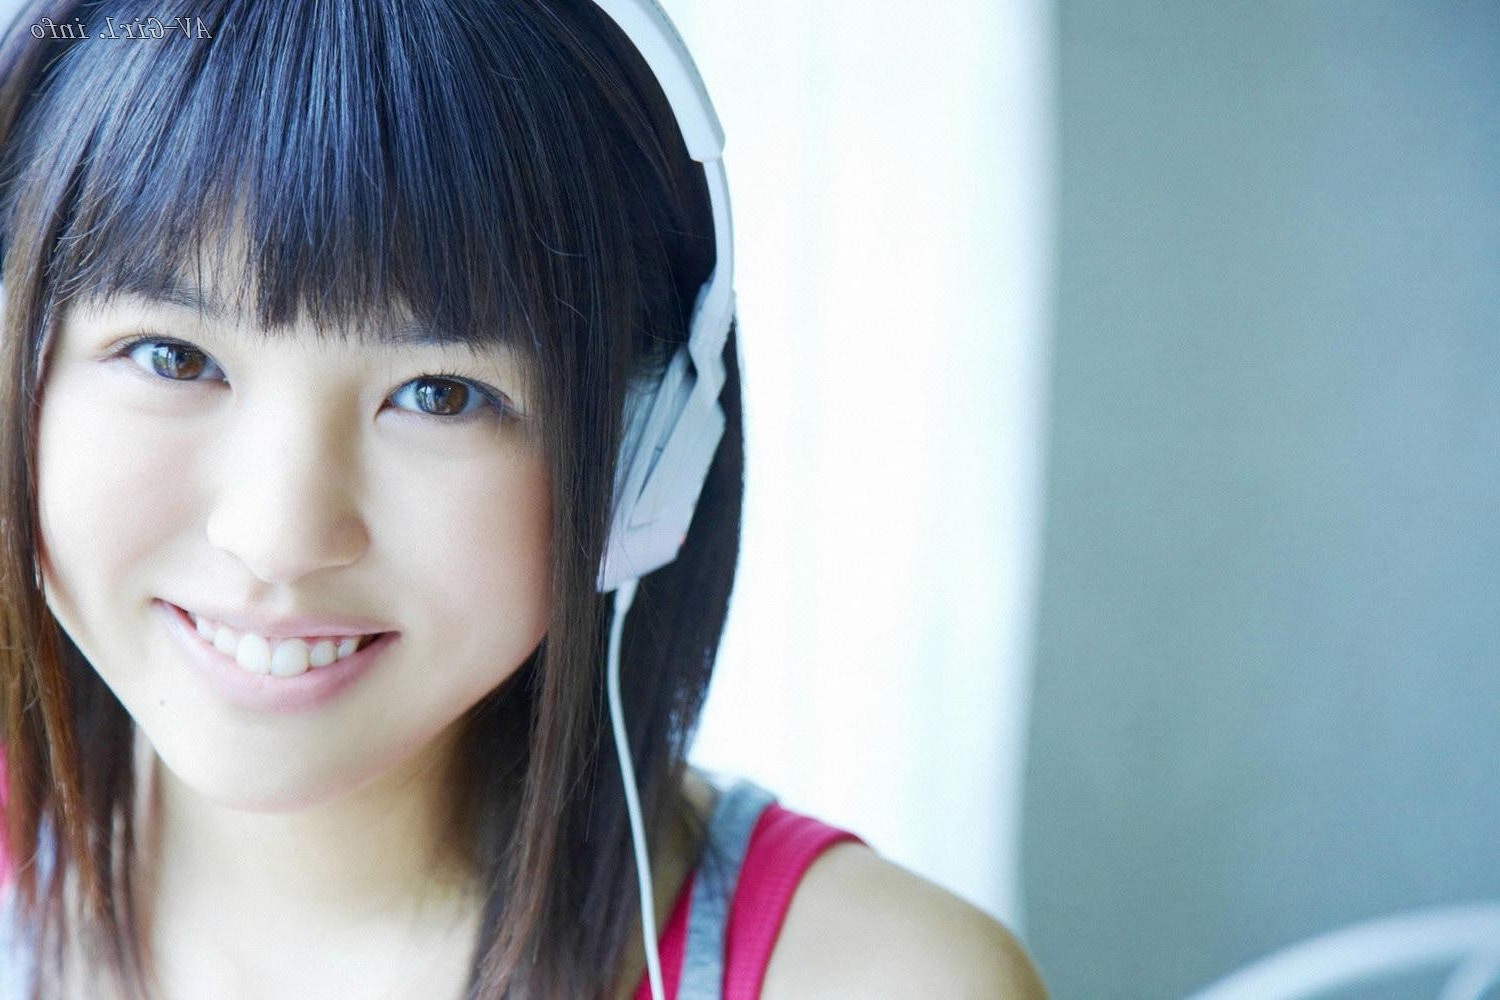
Gender: women